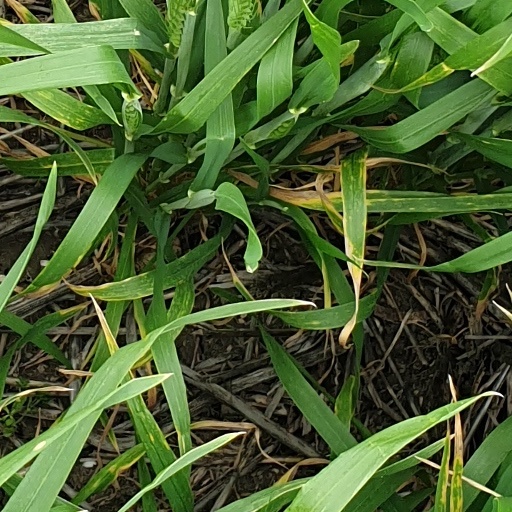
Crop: wheat